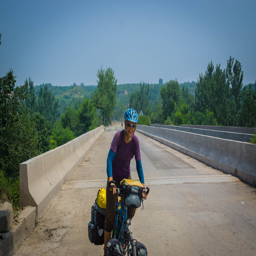
on the road closer to person